HM Prison Wandsworth

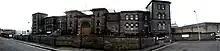
Panorama of HMP Wandsworth from Heathfield Road

In October 2009, gross misconduct charges were brought against managers of Wandsworth Prison, after an investigation found that prisoners had been temporarily transferred to HMP Pentonville before inspections. The transfers, which included vulnerable prisoners, were made in order to manipulate population figures.